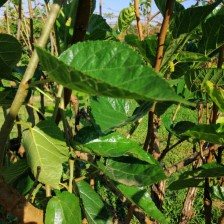
Variety: BlackOodTurkey